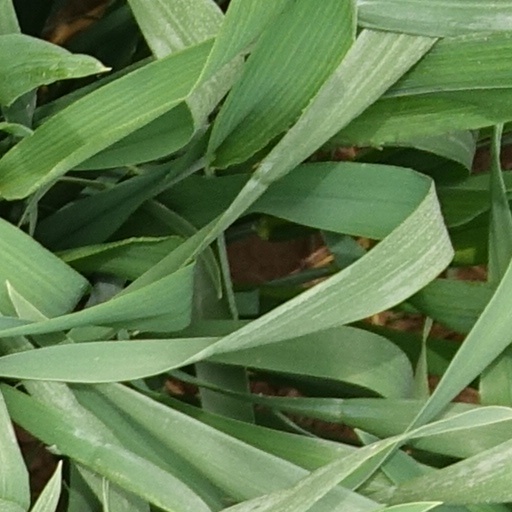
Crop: wheat